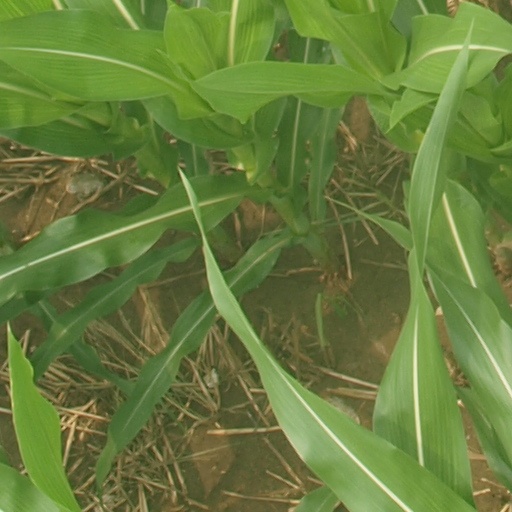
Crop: maize; corn